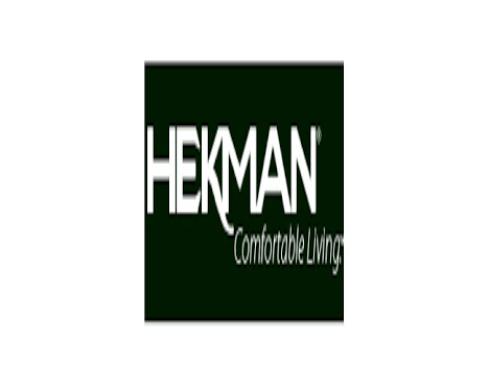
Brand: hekman
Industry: Necessities